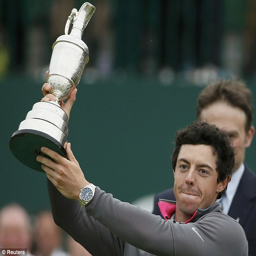
triumph : celebrity holds award aloft